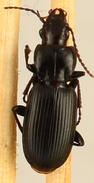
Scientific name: Pterostichus protractus
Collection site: Rocky Mountains NEON (RMNP), plot RMNP_007